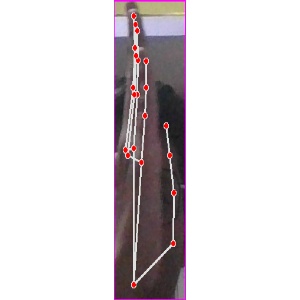
अक्षर: द